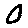
Label: 0